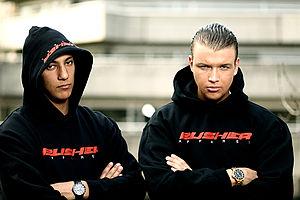
Farid Bang, de son vrai nom Farid Hamed El Abdellaoui, né le 4 juin 1986 à Melilla, en Espagne, est un rappeur allemand d'origine marocaine, dans le style du gangsta rap.